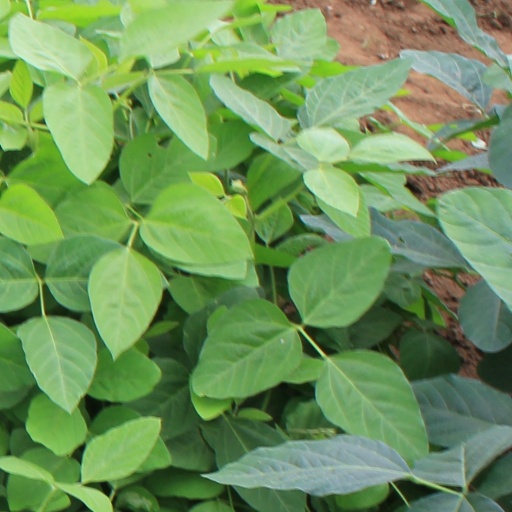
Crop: soybean